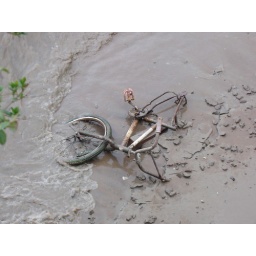
This bike washed up on the beach at the Thames in Greenwhich.